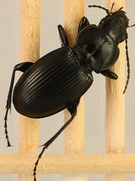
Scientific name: Cyclotrachelus torvus
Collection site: Northern Great Plains Research Laboratory NEON (NOGP), plot NOGP_012